Finnish Civil War prison camps

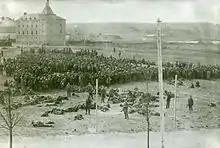
Hennala prison camp in Lahti.

The first prisoner of war camps of the Finnish Civil War were established at the beginning of the war in January 1918, in White-controlled northern Finland. These camps were mainly to hold 5,000 soldiers of the Imperial Russian Army who had been stationed in Grand Duchy of Finland. They were hastily assembled and used public buildings such as prisons, schools, and churches to hold the prisoners. The Red Guards also established a number of small camps in southern Finland in a similar fashion. Around 500 White prisoners were held at , a Swedish-language high school in Helsinki.